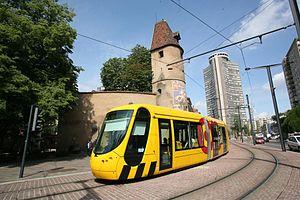
Tramway de mulhouse. Tour de l'Europe.
Mulhouse est une ville française, métropole du département du Haut-Rhin, située en région Grand Est. Héritière de la République de Mulhouse, elle fait partie de la région culturelle et historique d'Alsace.
L’Alsace est une région culturelle et historique de l’est de la France à la frontière avec l'Allemagne et la Suisse. Ses habitants sont appelés les Alsaciens.